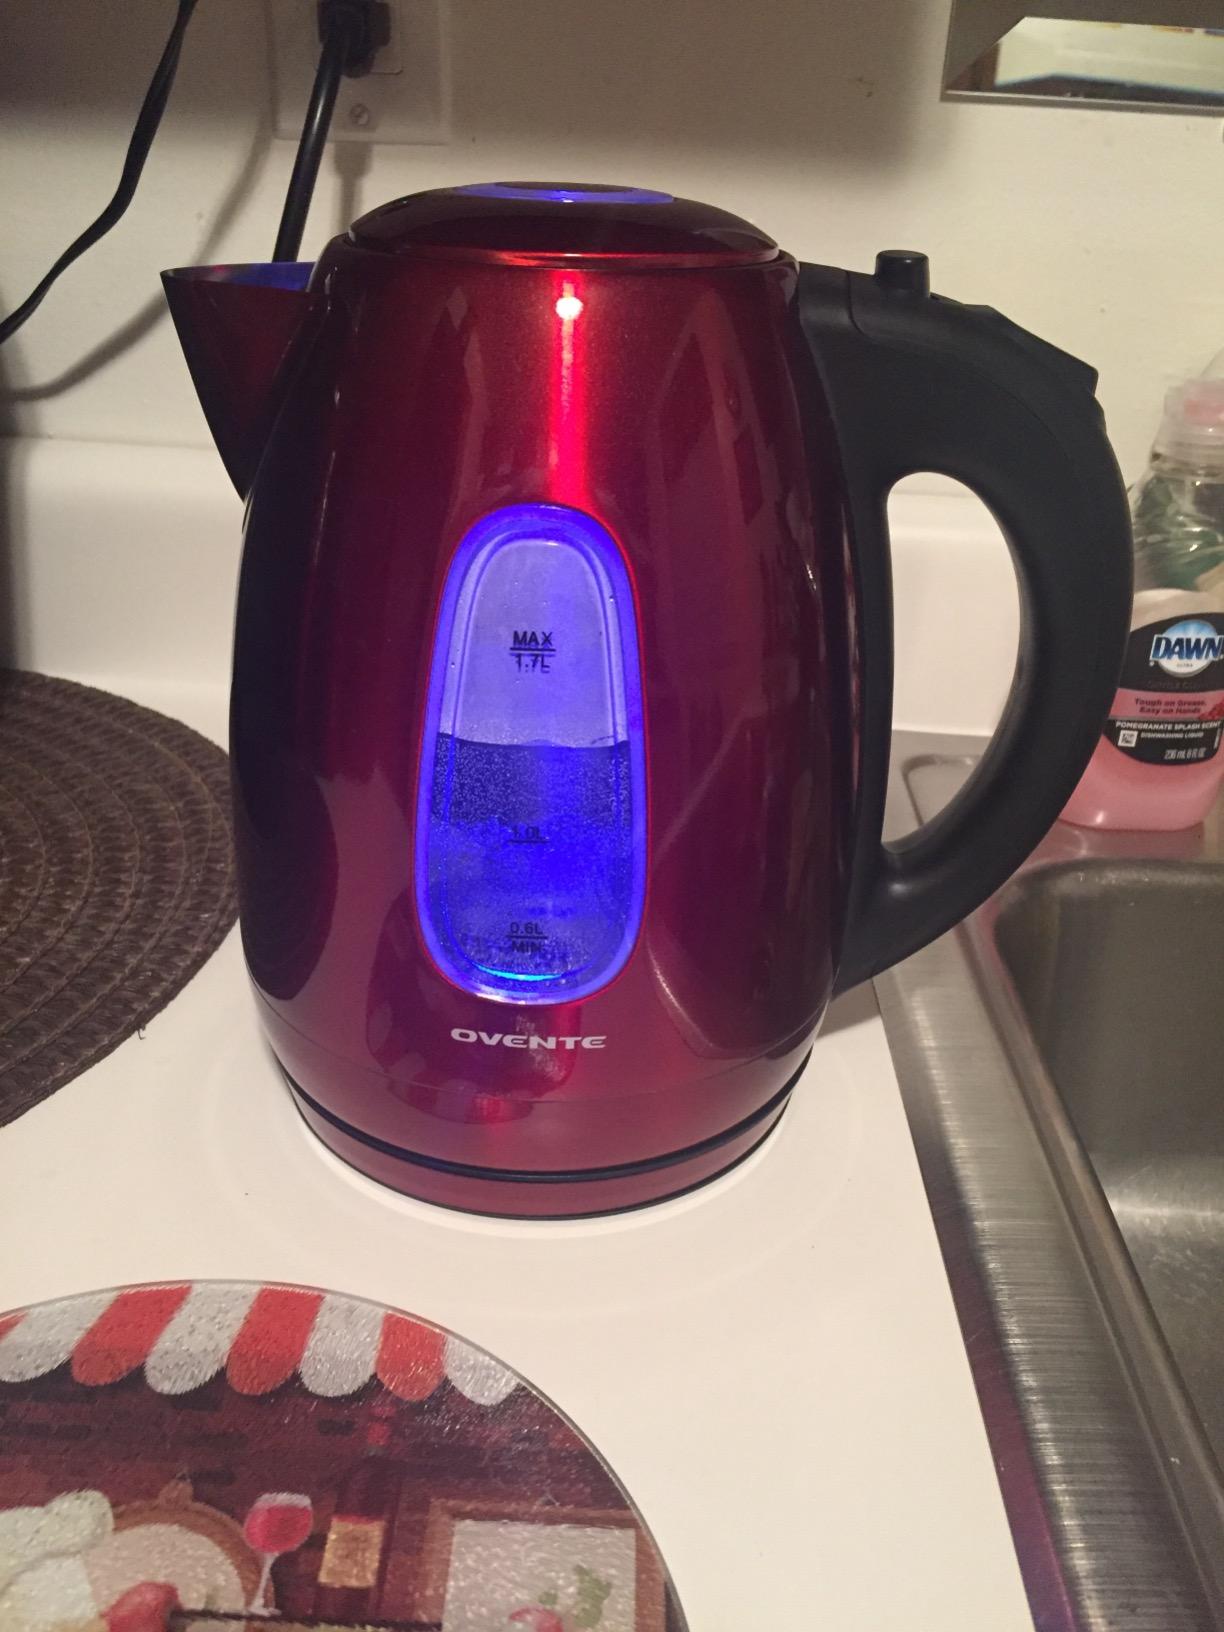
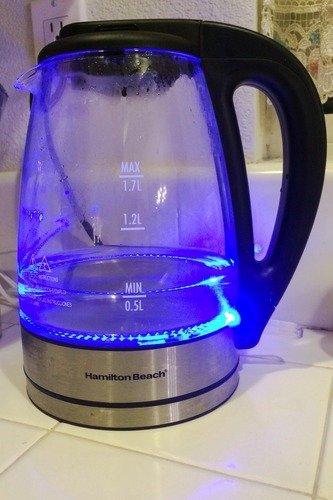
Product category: items_kettle
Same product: no